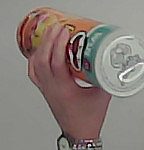
Product: pringles_paprika